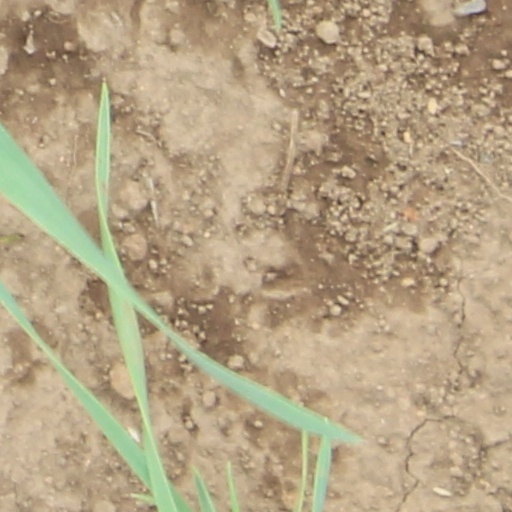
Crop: wheat